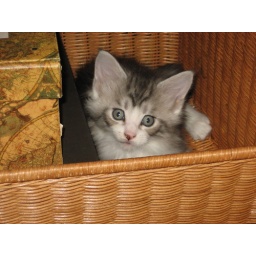
cat in box